Ray Liotta

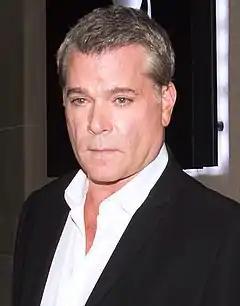
Liotta in 2012

After graduating from the University of Miami, Liotta moved to New York City, where he was hired as a bartender at the Shubert Organization and landed an agent within six months. One of his earliest roles was as Joey Perrini on the soap opera "Another World", on which he appeared from 1978 to 1981. He left the show and moved to Los Angeles. He made his film debut in 1983's "The Lonely Lady". His first major acting role was "Something Wild" (1986), for which he received his first Golden Globe nomination, this nomination being for Best Supporting Actor – Motion Picture. In 1989, Liotta played the ghost of baseball player Shoeless Joe Jackson in the fantasy/drama film "Field of Dreams".